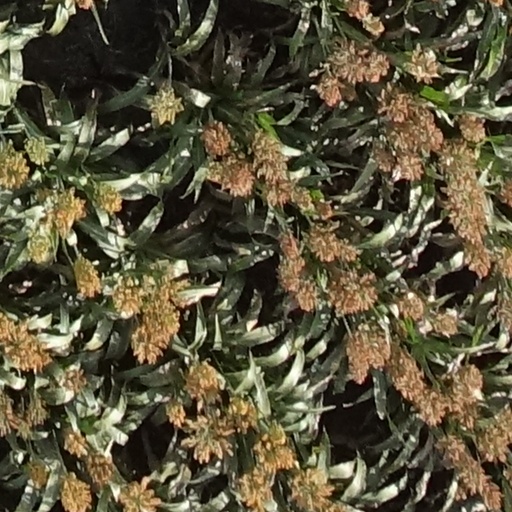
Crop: sorghum